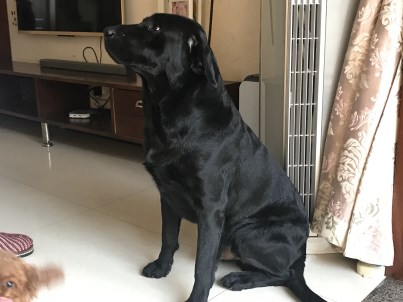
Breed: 3580-n000122-Labrador_retriever